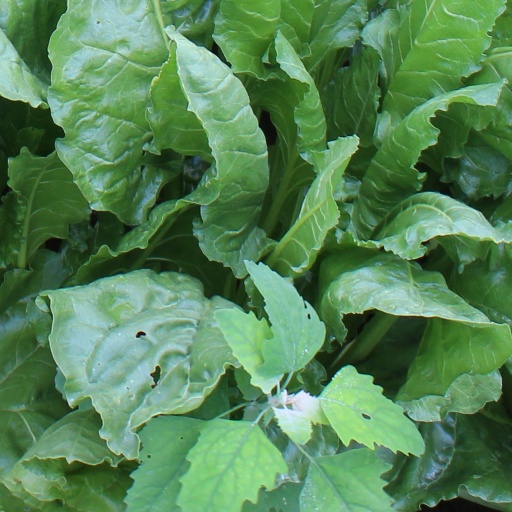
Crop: sugar beet